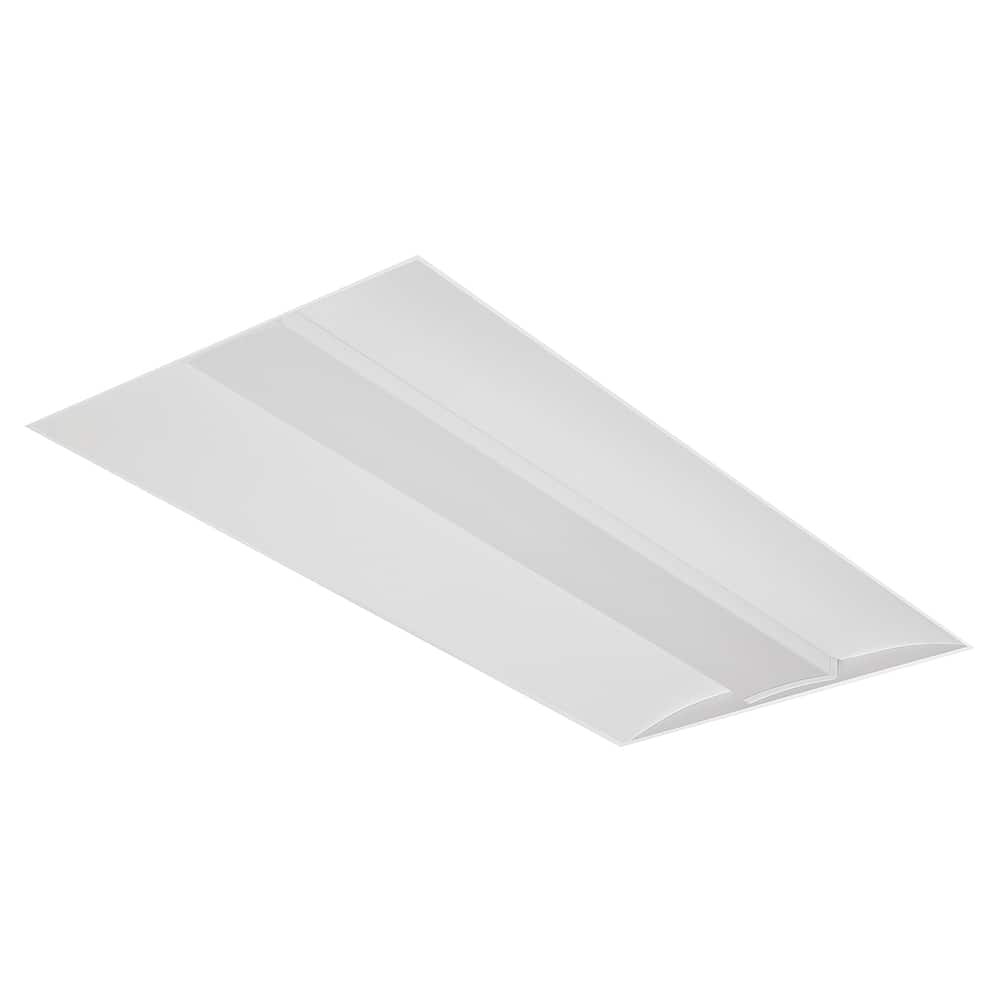
Philips - Troffers; Lamp Type: Integrated LED ; Troffer Size (Feet): 2x4 ; Number of Lamps: 1 ; Troffer Material: Steel ; Diffuser Material: Polyethylene ; Wattage: 36.2
Item #: 10201150 Brand: Philips Model #: 912401282079 Product Specifications Troffers; Lamp Type: Integrated LED ; Troffer Size (Feet): 2x4 ; Number of Lamps: 1 ; Troffer Material: Steel ; Diffuser Material: Polyethylene ; Wattage: 36.2 Lamp Type Integrated LED Troffer Size (Feet) 2x4 Number of Lamps 1 Troffer Material Steel Diffuser Material Polyethylene Wattage 36.2 Voltage 120/277 V Color Temperature (K) 4000 Light Control Dimmable Lumens 4300
Brand: Philips
Category: Home & Garden > Lighting Accessories